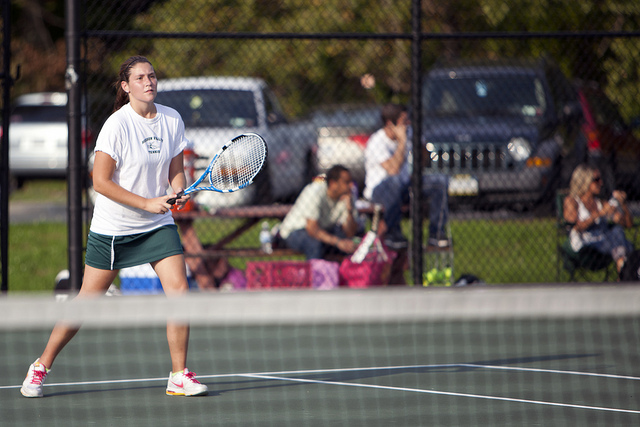
người phụ nữ áo trắng đang chơi tennis trên sân